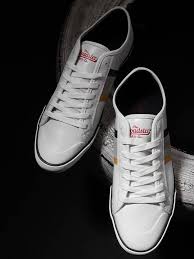
Label: Sneaker